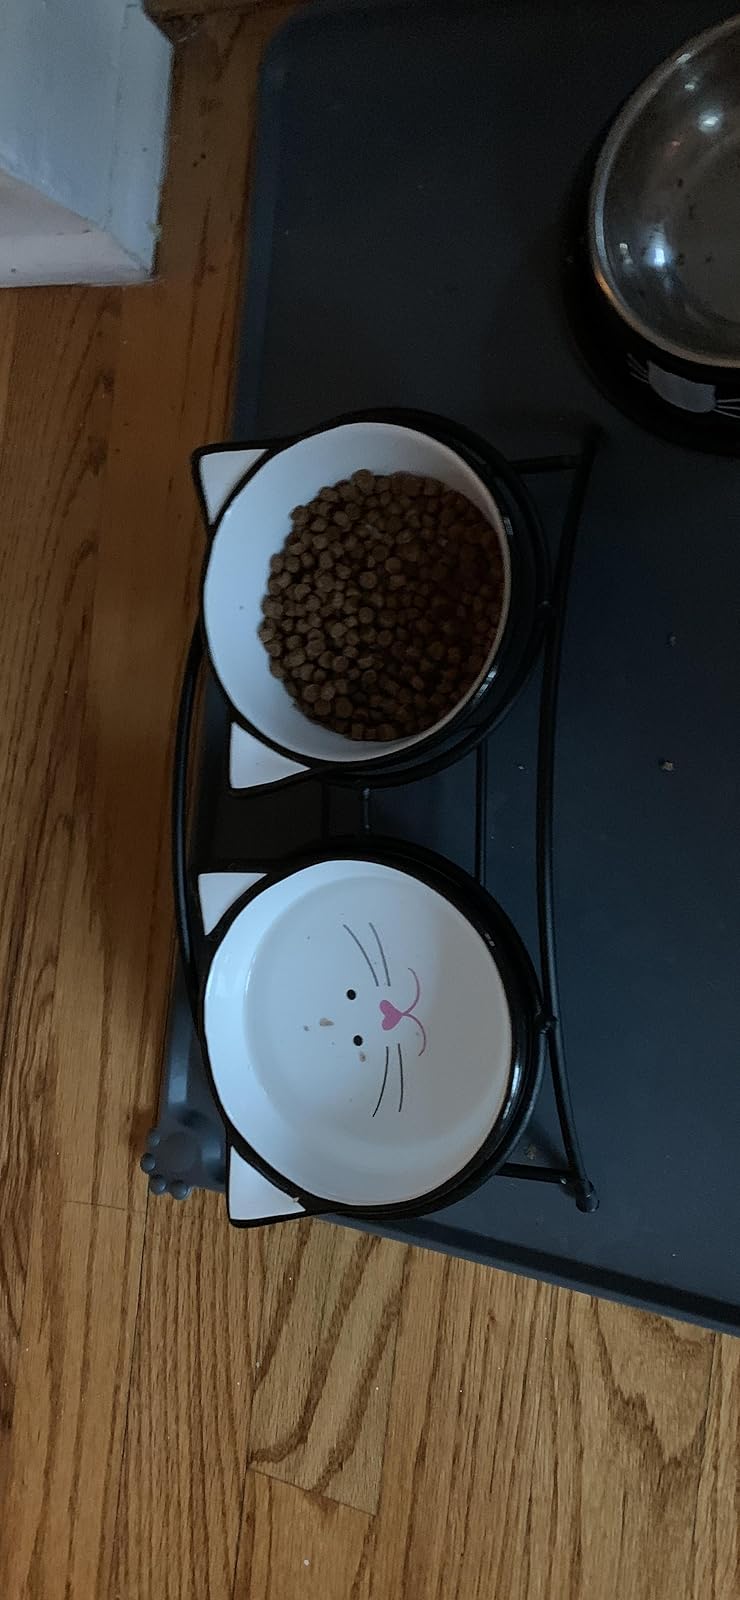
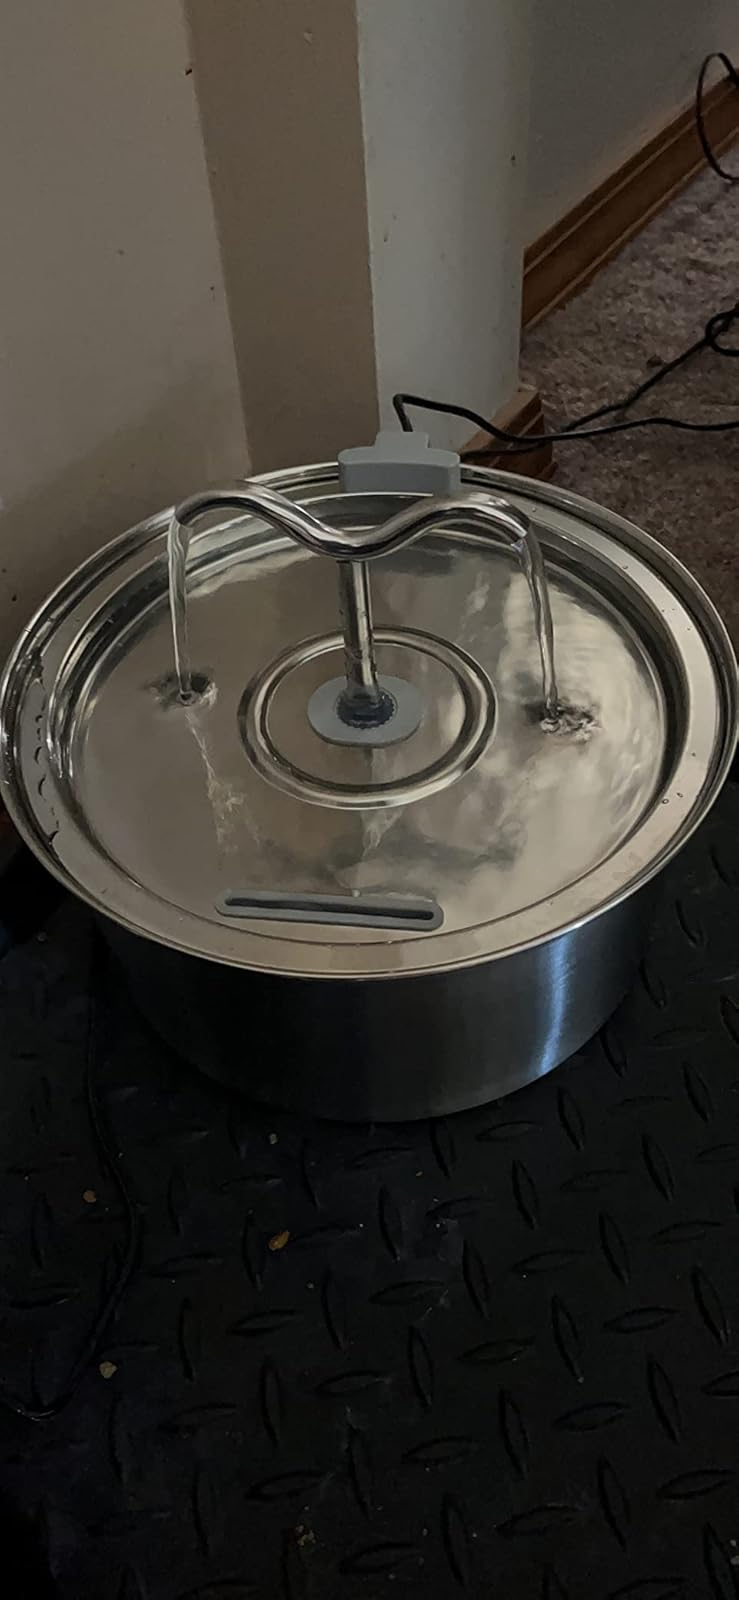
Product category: items_bowl
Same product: no